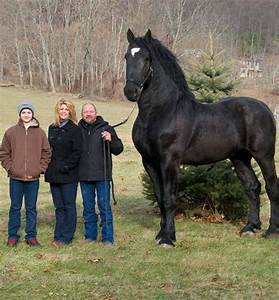
Label: horse